Housing at the University of Chicago

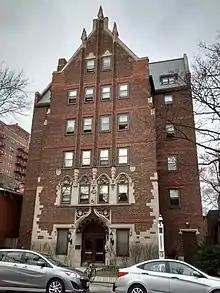
Blackstone Hall

Blackstone Hall, located at 5748 S. Blackstone Avenue, accommodated 79 residents. There was only one college house in Blackstone Hall, called Blackstone House. The main campus quadrangles were approximately a ten-minute walk away. The six-story building contained several lounges, a computer lab, a solarium, a fireplace, and a piano. Students resided in "half-double apartments," in which each pair of single rooms contains a shared kitchenette and bathroom. The average room was sized 12 by 12.5 feet.